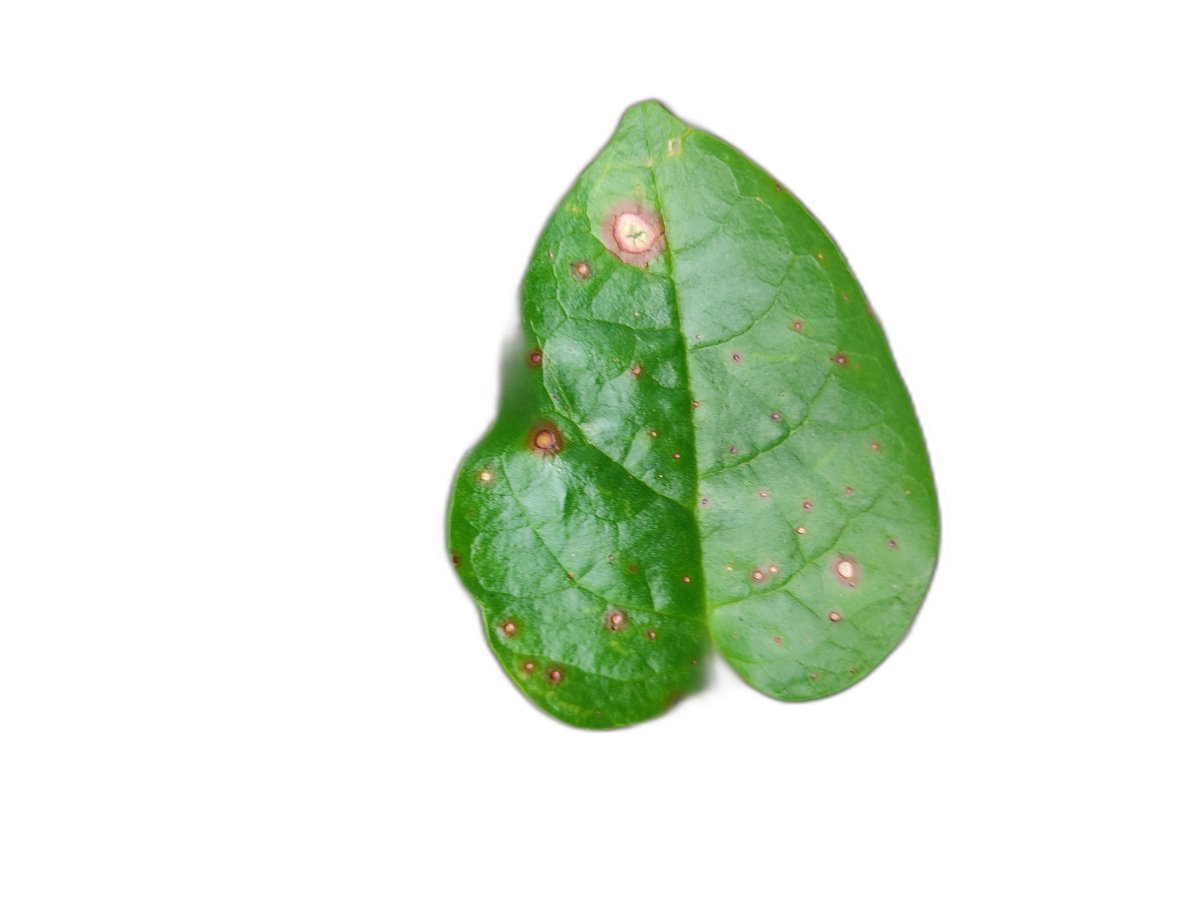
Label: Bacterial-Spot